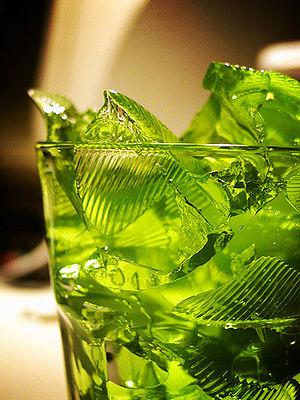
Jell-O est une marque déposée par Kraft Foods Group d'une variété de dessert de gélatine. Le terme « Jell-O » est devenu un nom générique utilisé à travers les États-Unis et le Canada pour désigner les desserts de gélatine multicolores.